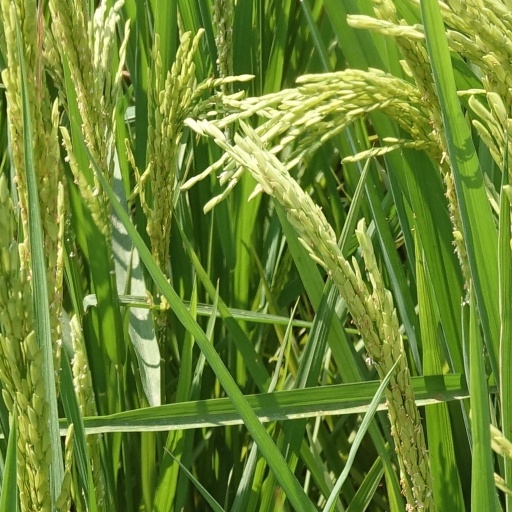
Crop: rice